Red Vienna

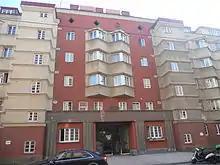
Felleishof

After the defeat of the Austro-Hungarian Empire in World War I, the Treaty of Saint-Germain-en-Laye was signed between the Empire and the victorious Entente, which stipulated the complete disassembly of the component lands of the Empire into individual nations. Austrian control was reduced to the rump Republic of German-Austria, officially proclaimed on 12 November 1918. During the war, the German current within the Social Democrats expressed an interest in the idea of "Mitteleuropa" proposed by the pan-Germanic nationalist movement within Austria, hoping that a union ("Anschluß") with the rest of Germany could stymie some of the major economic problems the new republic was beginning to face.